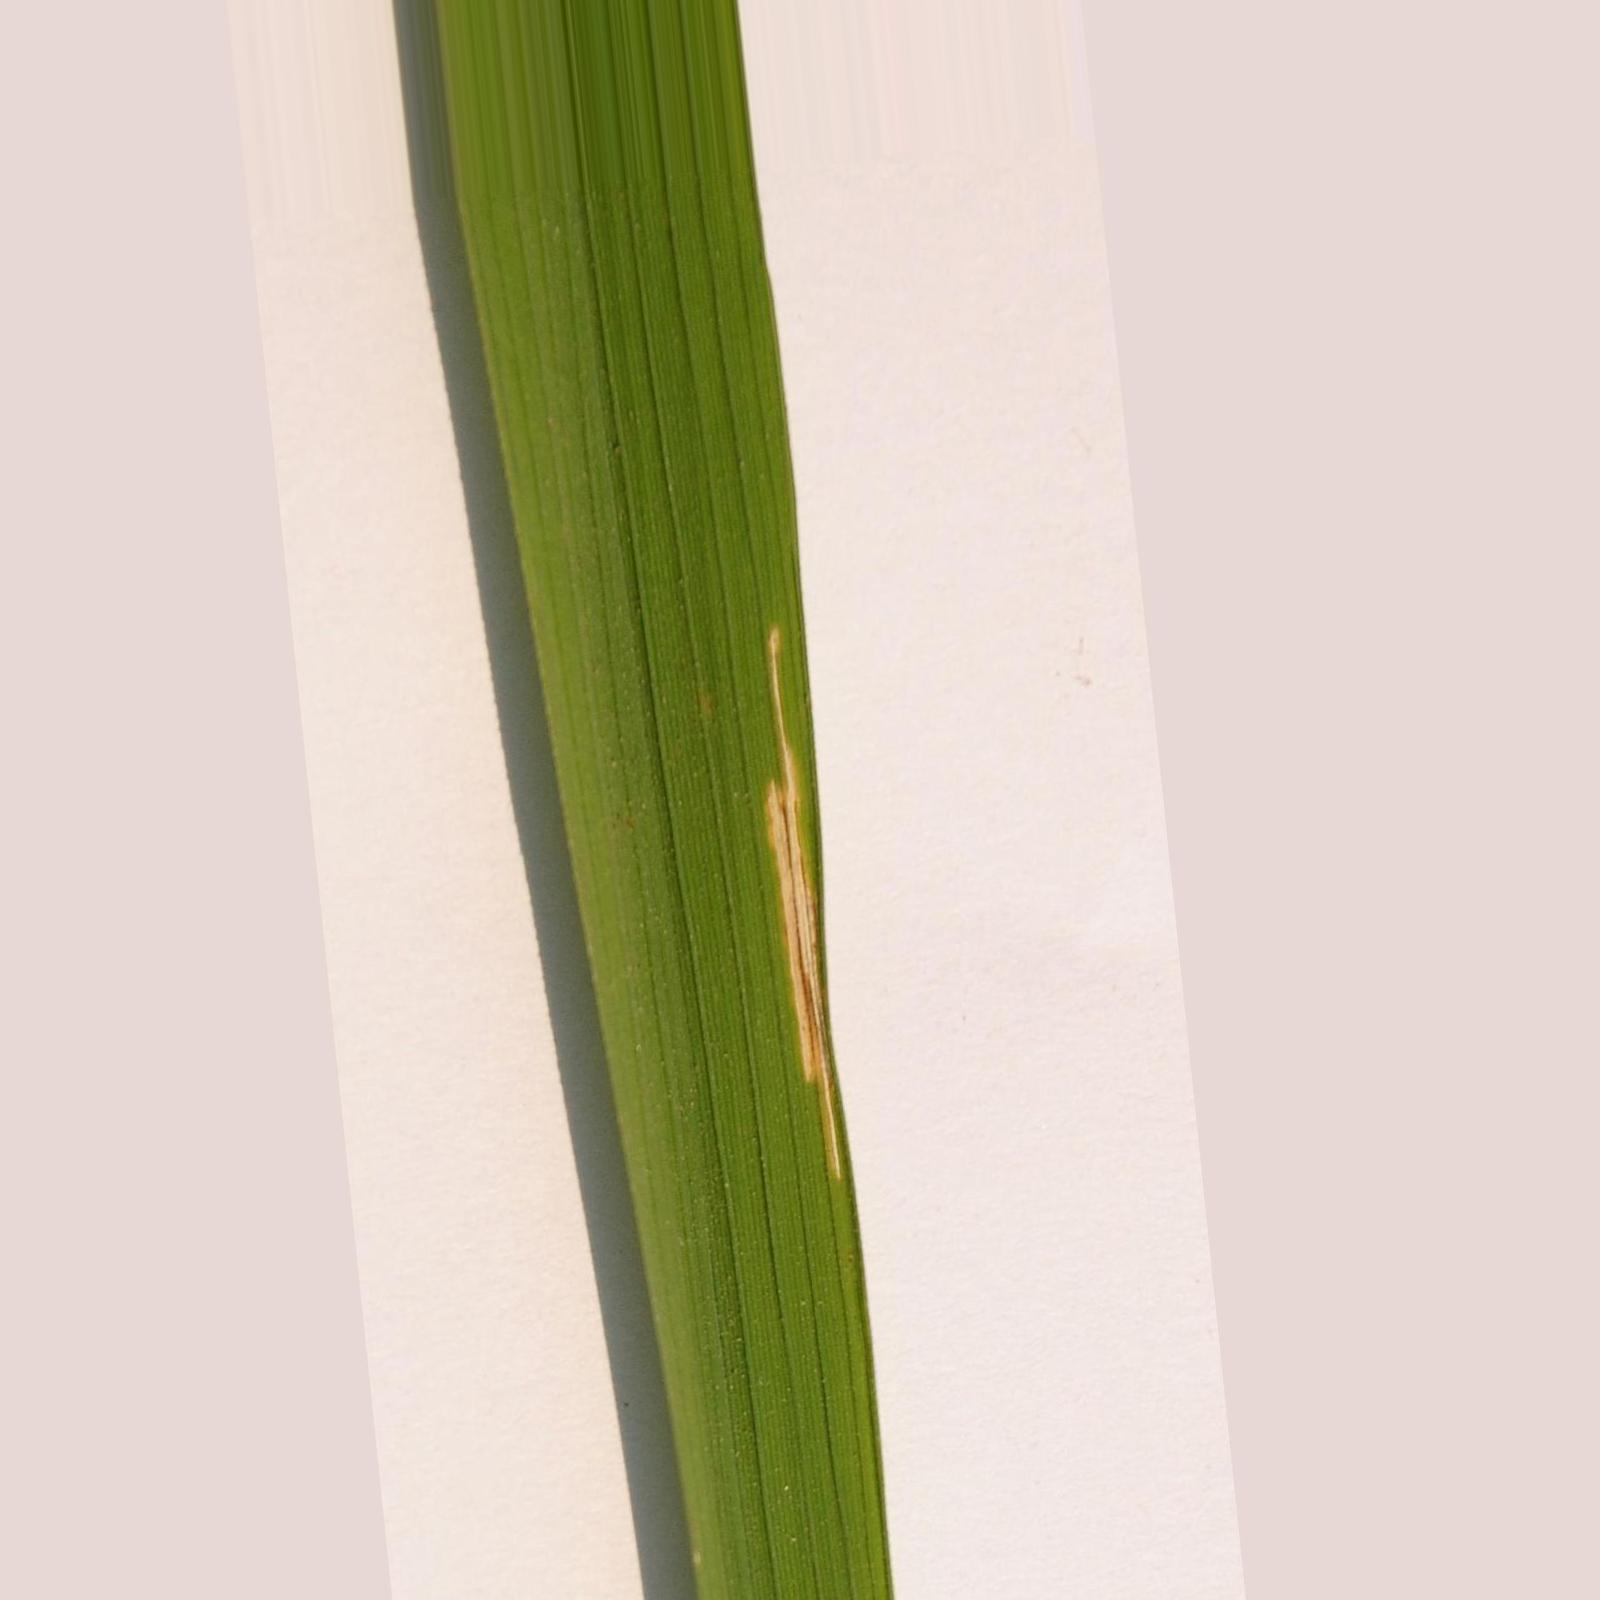
Nhãn: Bệnh Bạc lá (Bacterial leaf blight)